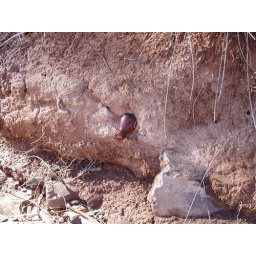
A beer bottle inbedded in the side of a river / creek bank